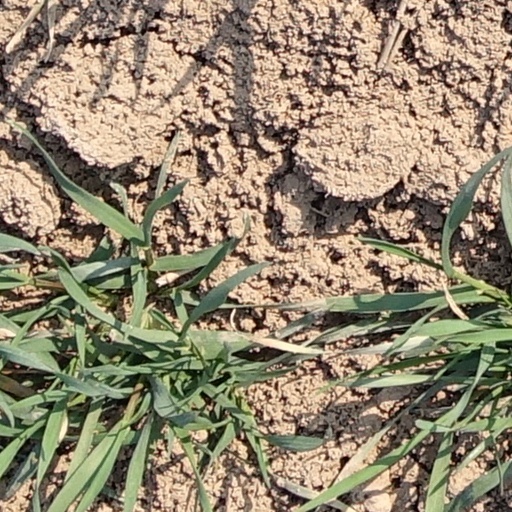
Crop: wheat